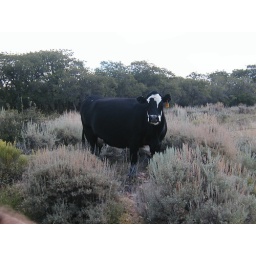
A cow standing by the side of the road in the park.